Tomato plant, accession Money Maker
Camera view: bottom (45 deg); turntable rotation: 240 degrees
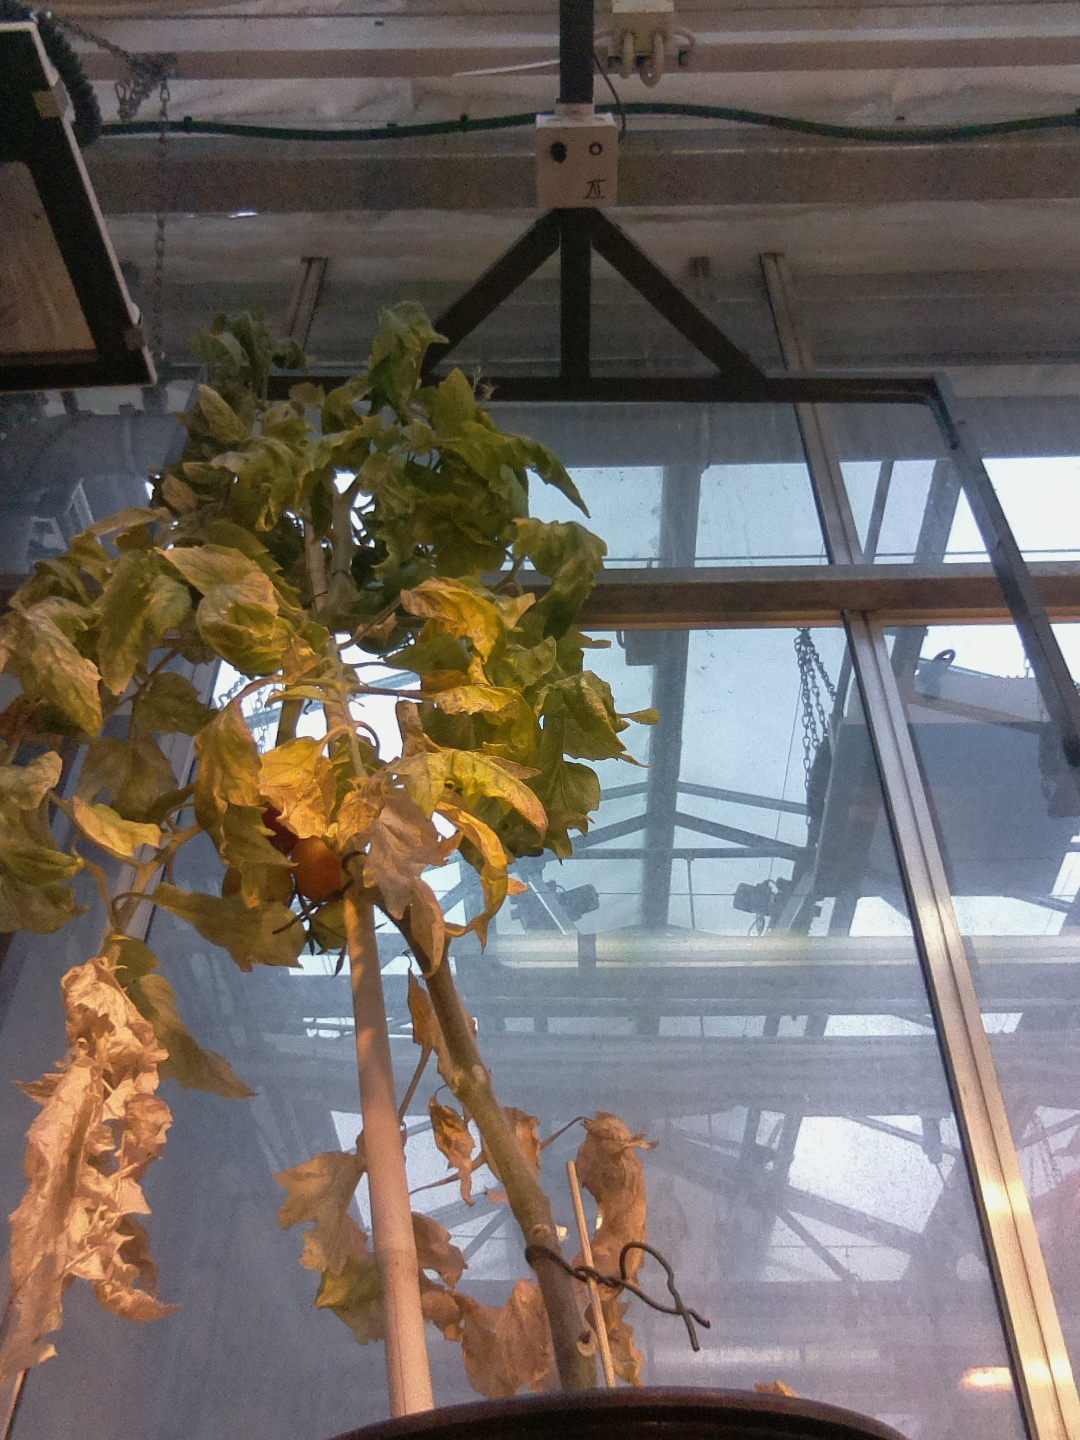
BBCH growth stage 83: 30%-40% of fruits show typical fully ripe color